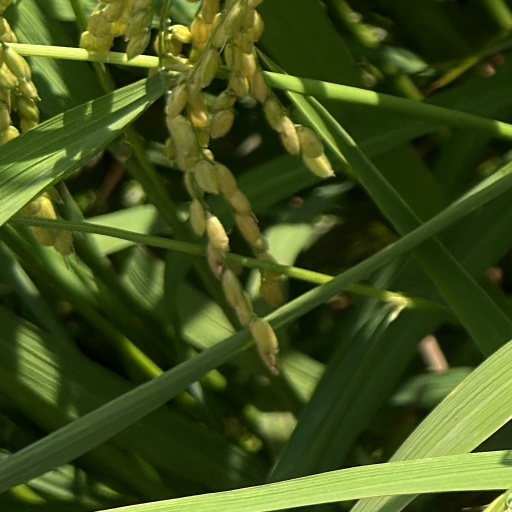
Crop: rice